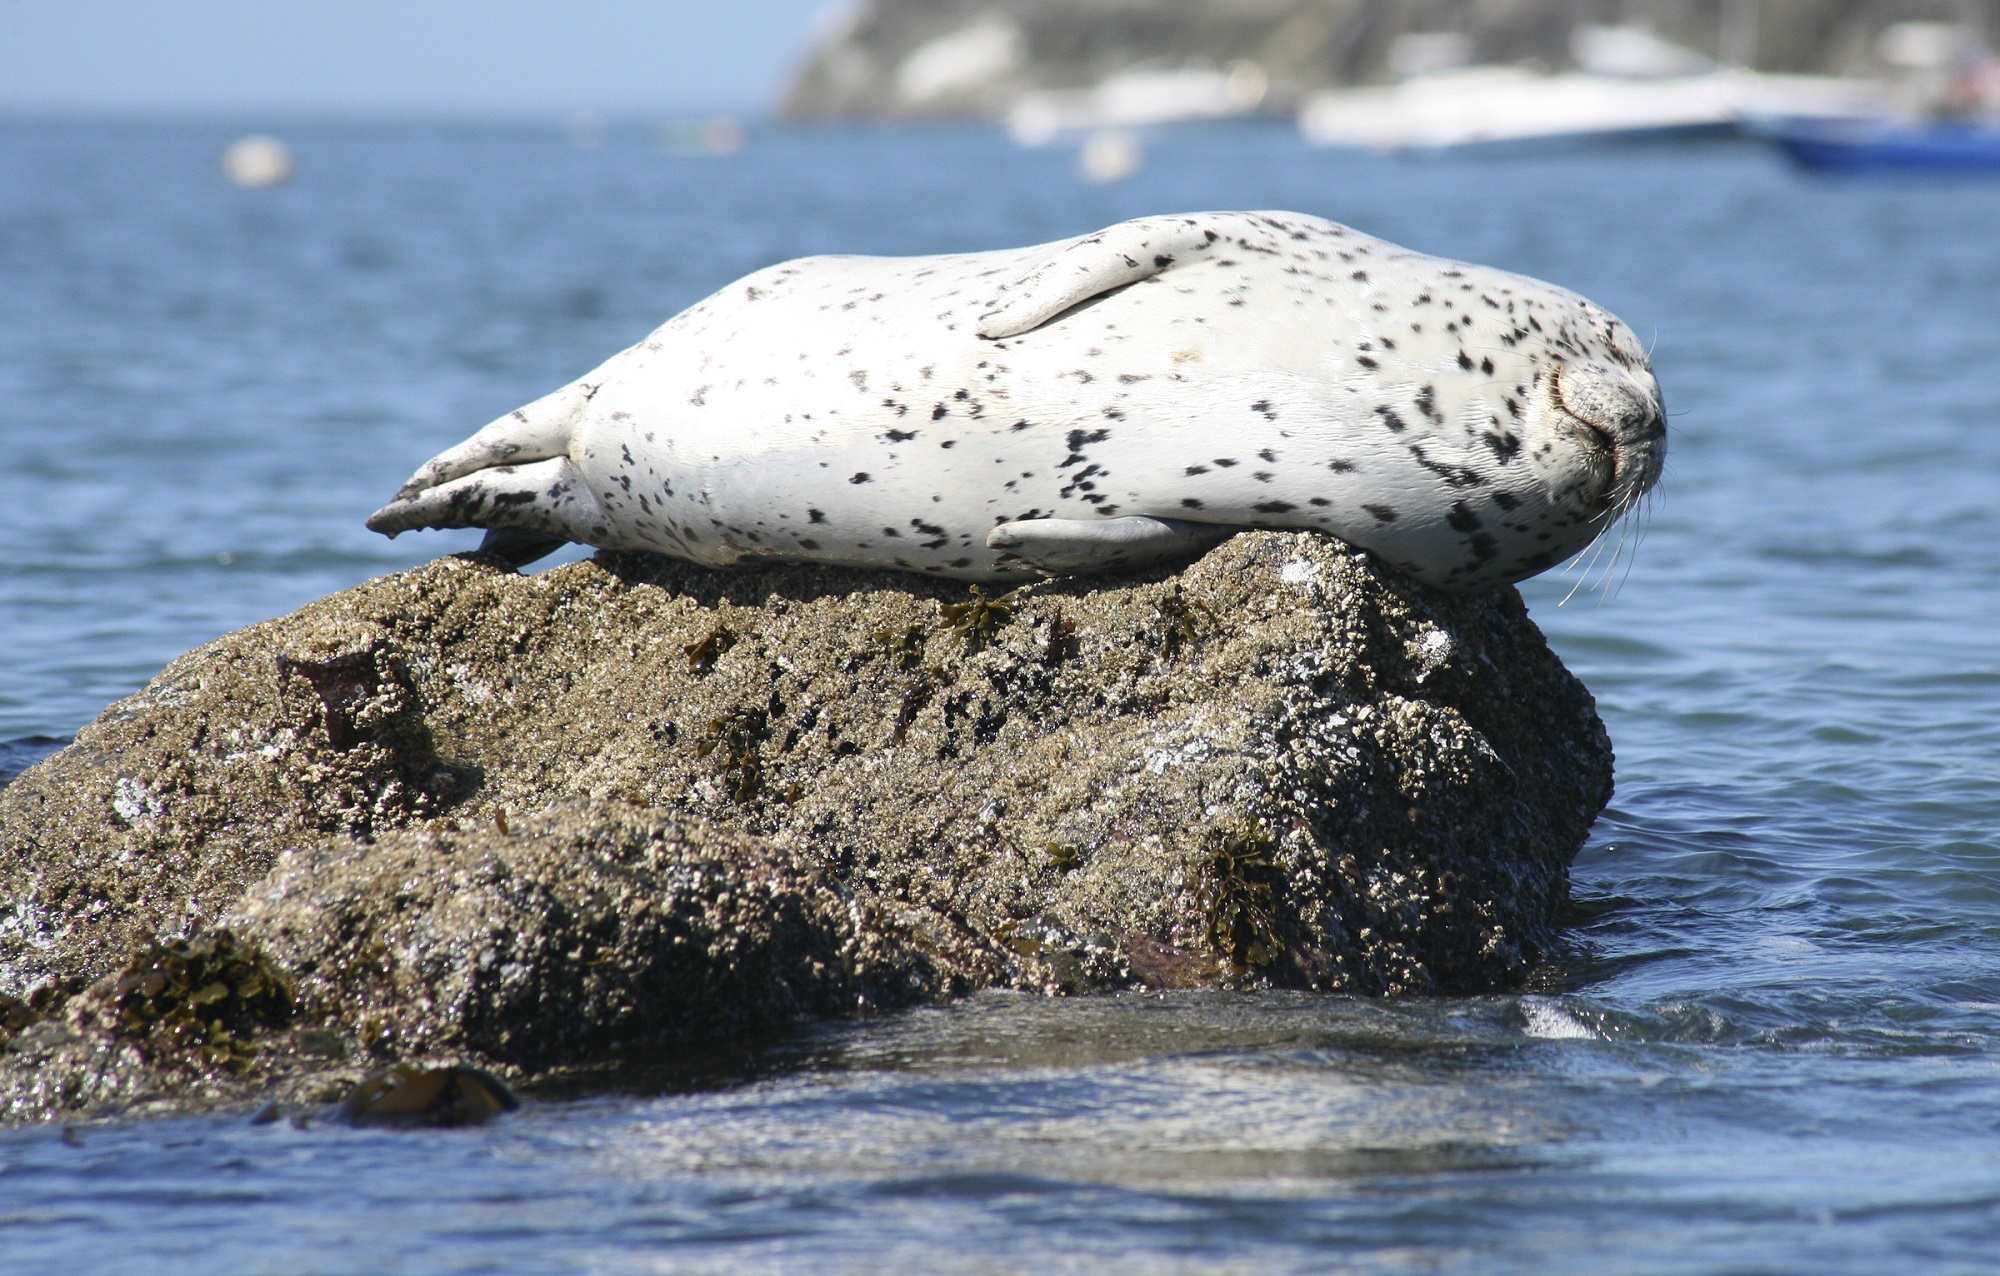
sea, coast, water, nature, rock, ocean, animal, cute, wildlife, young, sleeping, mammal, aquatic, seal, baby, marine, seals, vertebrate, harbor seal, marine mammal, marine biology, whales dolphins and porpoises